Waste management in Russia

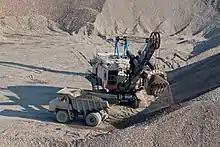
Mining near the city of Tomsk in Russia. As of 2018, the mining sector represented the largest contributor of waste in Russia.

Industrial activities are responsible for the predominant majority of all waste emissions in Russia. Over 94% of total waste in 2018 was attributed to the nation's mining sector alone. The main pollutants were derived from the extraction of fuel and raw materials utilized for energy generation, such as coal. Additionally, 1.9% of the country's total waste volume was produced from nonferrous metallurgy and 0.6% from the chemical industry.